China Burma India theater

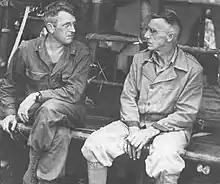
Merrill and Stilwell meet near Naubum, Burma.

In 1941 and 1942, Japan was overextended. Its naval base could not defend its conquests, and its industrial base could not strengthen its navy. To cut off China from Allied aid, it went into Burma and captured Rangoon on 8 March 1942, cutting off the Burma Road. Moving north, the Japanese took Tounggoo and captured Lashio in northern Burma on 29 April. The British, primarily concerned with India, looked to Burma as the main theater of action against Japan and wanted Chinese troops to fight there. The United States conjured up visions of millions of Chinese soldiers who would hold the Japanese then throw them back, while providing close-in airbases for a systematic firebombing of Japanese cities. Chinese Nationalist leader Chiang Kai-shek realized it was all fantasy. On the other hand, there were vast sums of American dollars available if he collaborated. He did so and managed to feed his starving soldiers, but they were so poorly equipped and led that offensive operations against the Japanese in China were impossible. However, Chiang did release the Chinese Expeditionary Force of two Chinese armies for action in Burma under Stilwell. Due to conflicts between Chiang, the British, Stilwell, and American General Claire Chennault, as well as general ill-preparedness against the more proficient Japanese army, the Burma defense collapsed. Stilwell escaped to India, but the recovery of Burma and construction of the Ledo Road to supply China became a new obsession for him.